Ferries of San Francisco Bay

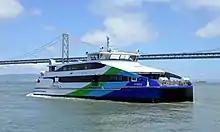
San Francisco Bay Ferry "Hydrus" in 2017

Although earlier ferries had carried teams and wagons, "Melrose" was launched in 1909 as the first San Francisco Bay ferry built with an unobstructed lower deck specifically intended for automobiles, and an upper deck for passengers. Southern Pacific ferries "Melrose" and "Thoroughfare" were designated to carry automobiles to and from San Francisco on the original Creek Route in 1911. Southern Pacific built new facilities to shift auto routing to the Oakland Pier in 1921 and purchased three new Six Minute ferries. In 1922, Golden Gate Ferry Company (GG) began transporting automobiles between Hyde Street Pier in San Francisco and Sausalito Ferry Terminal in Marin County. As of 2025, the Eureka ferry remains as a museum at the Hyde Street Pier. Southern Pacific purchased three more auto ferries with a ferry route linking San Francisco with a Richmond, California, connection to the Lincoln Highway in 1925. Golden Gate established another route between Hyde Street and Berkeley Pier in 1927. Southern Pacific built six diesel-electric ferries and gained control of Golden Gate's "Golden"-prefix ferries to form the subsidiary Southern Pacific-Golden Gate Company in 1929. Another auto ferry pier operated at the foot of Broadway. Southern Pacific-Golden Gate auto ferries ceased operation shortly after the San Francisco–Oakland Bay Bridge and Golden Gate Bridge opened. Most of the ferries were sold for use in Puget Sound, but a few were purchased by the Richmond-San Rafael Ferry Company to shuttle automobiles between Richmond and San Rafael. This last surviving auto ferry route ended when the Richmond–San Rafael Bridge opened in 1956.